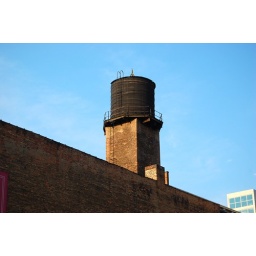
one of many water towers on former industrial buildings in the South Loop